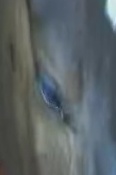
Face region: eyes (orbital_tightening_and_eye_area)
Pain indicator: obviously_present